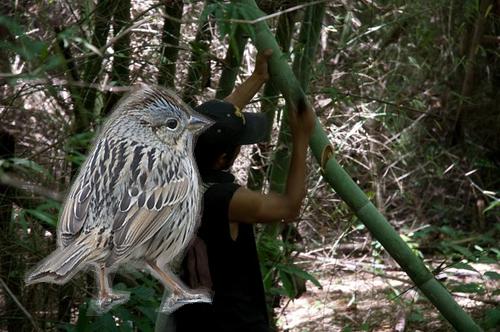
Bird species: Lincoln_Sparrow
Bird type: landbird
Background: land